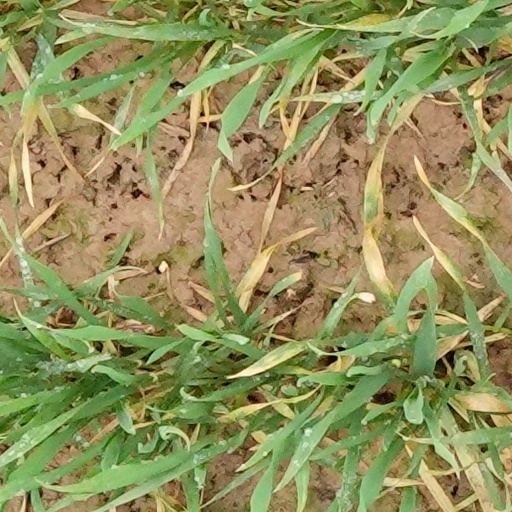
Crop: wheat